Steveston, British Columbia

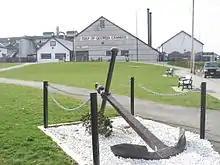
Gulf of Georgia Cannery, 2007

Even with extensive redevelopment, Steveston maintains the character of a quaint, historic fishing village, with over 600 fishing boats––Canada's largest fleet calling Steveston Harbour home. It boasts over 350 businesses and services to accommodate a growing population. On sunny days, locals and visitors crowd the waterfront boardwalks to enjoy the scenery, people and food.